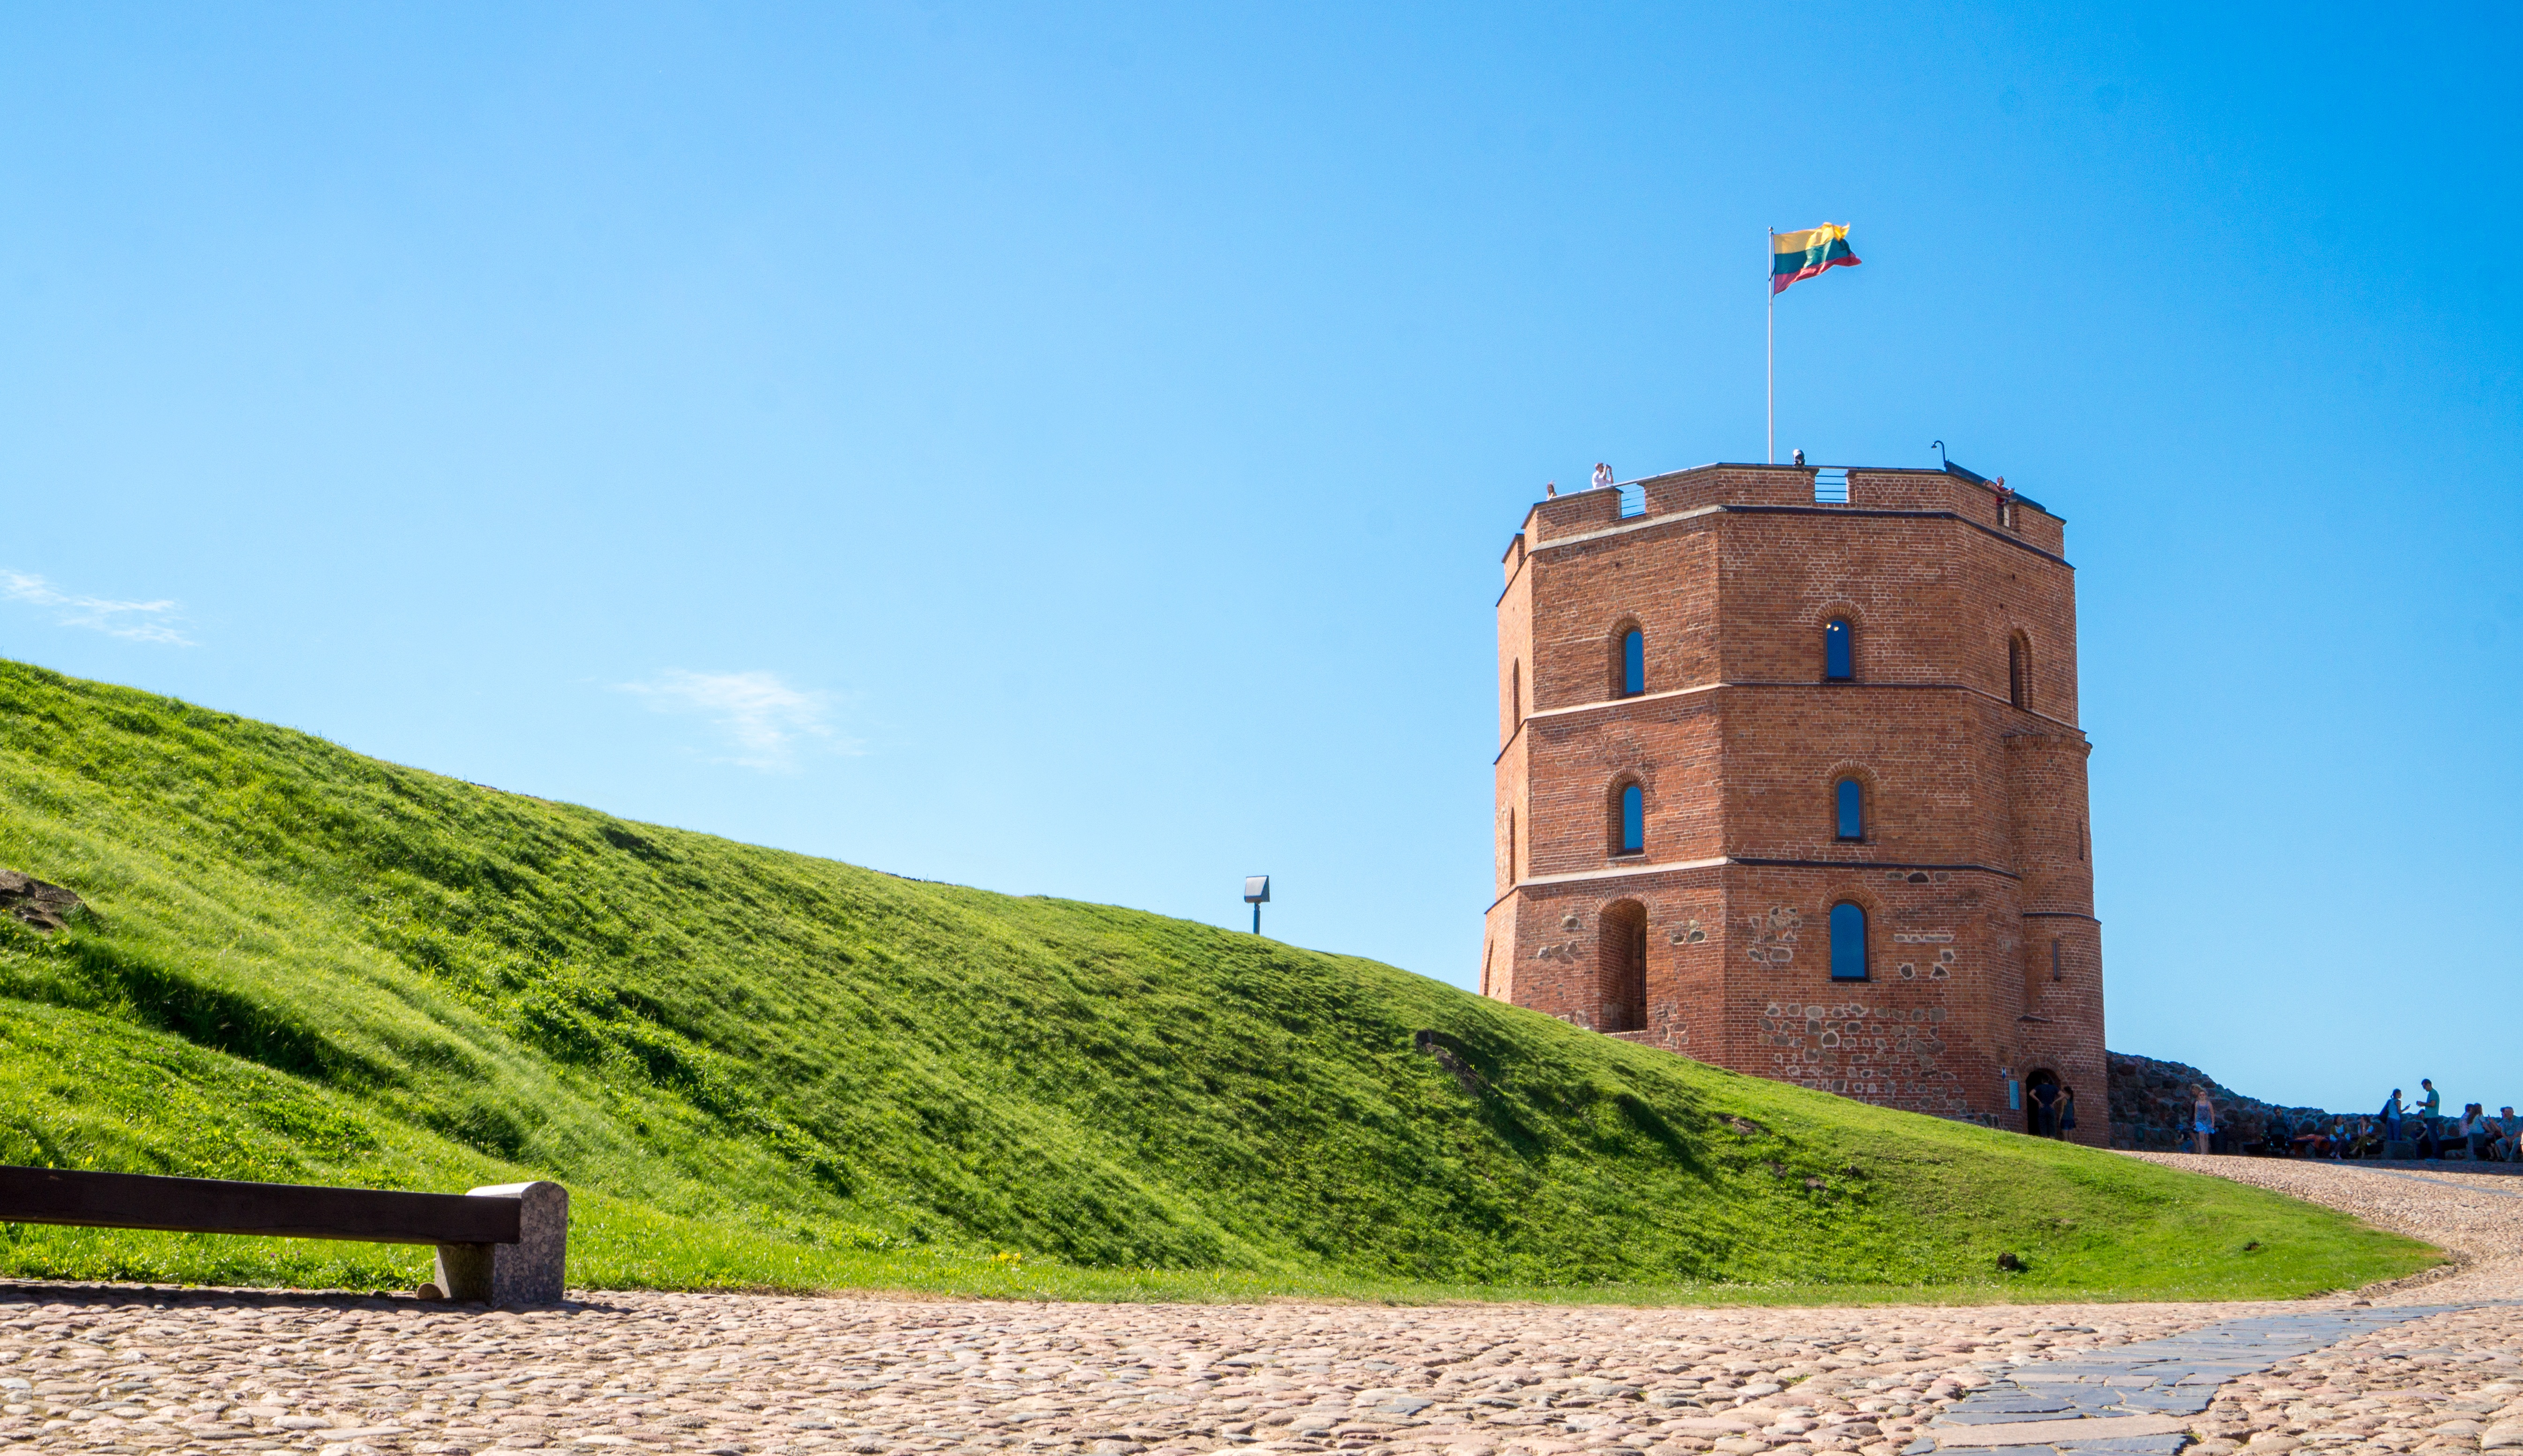
landscape, sea, coast, nature, grass, architecture, sky, hill, building, chateau, old, city, wall, stone, travel, europe, tower, journey, flag, castle, landmark, facade, attraction, fortification, garden, tourism, waterway, outdoors, memorial, clouds, history, end, vilnius, rural area, the capital of the, eastern europe, on the road, the old city, lithuanian, historically the, the house facades